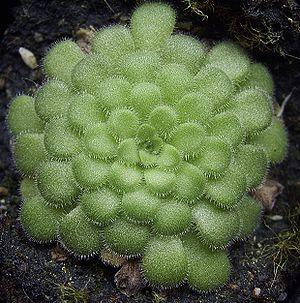
Pinguicula cyclosecta rosette d'hiver